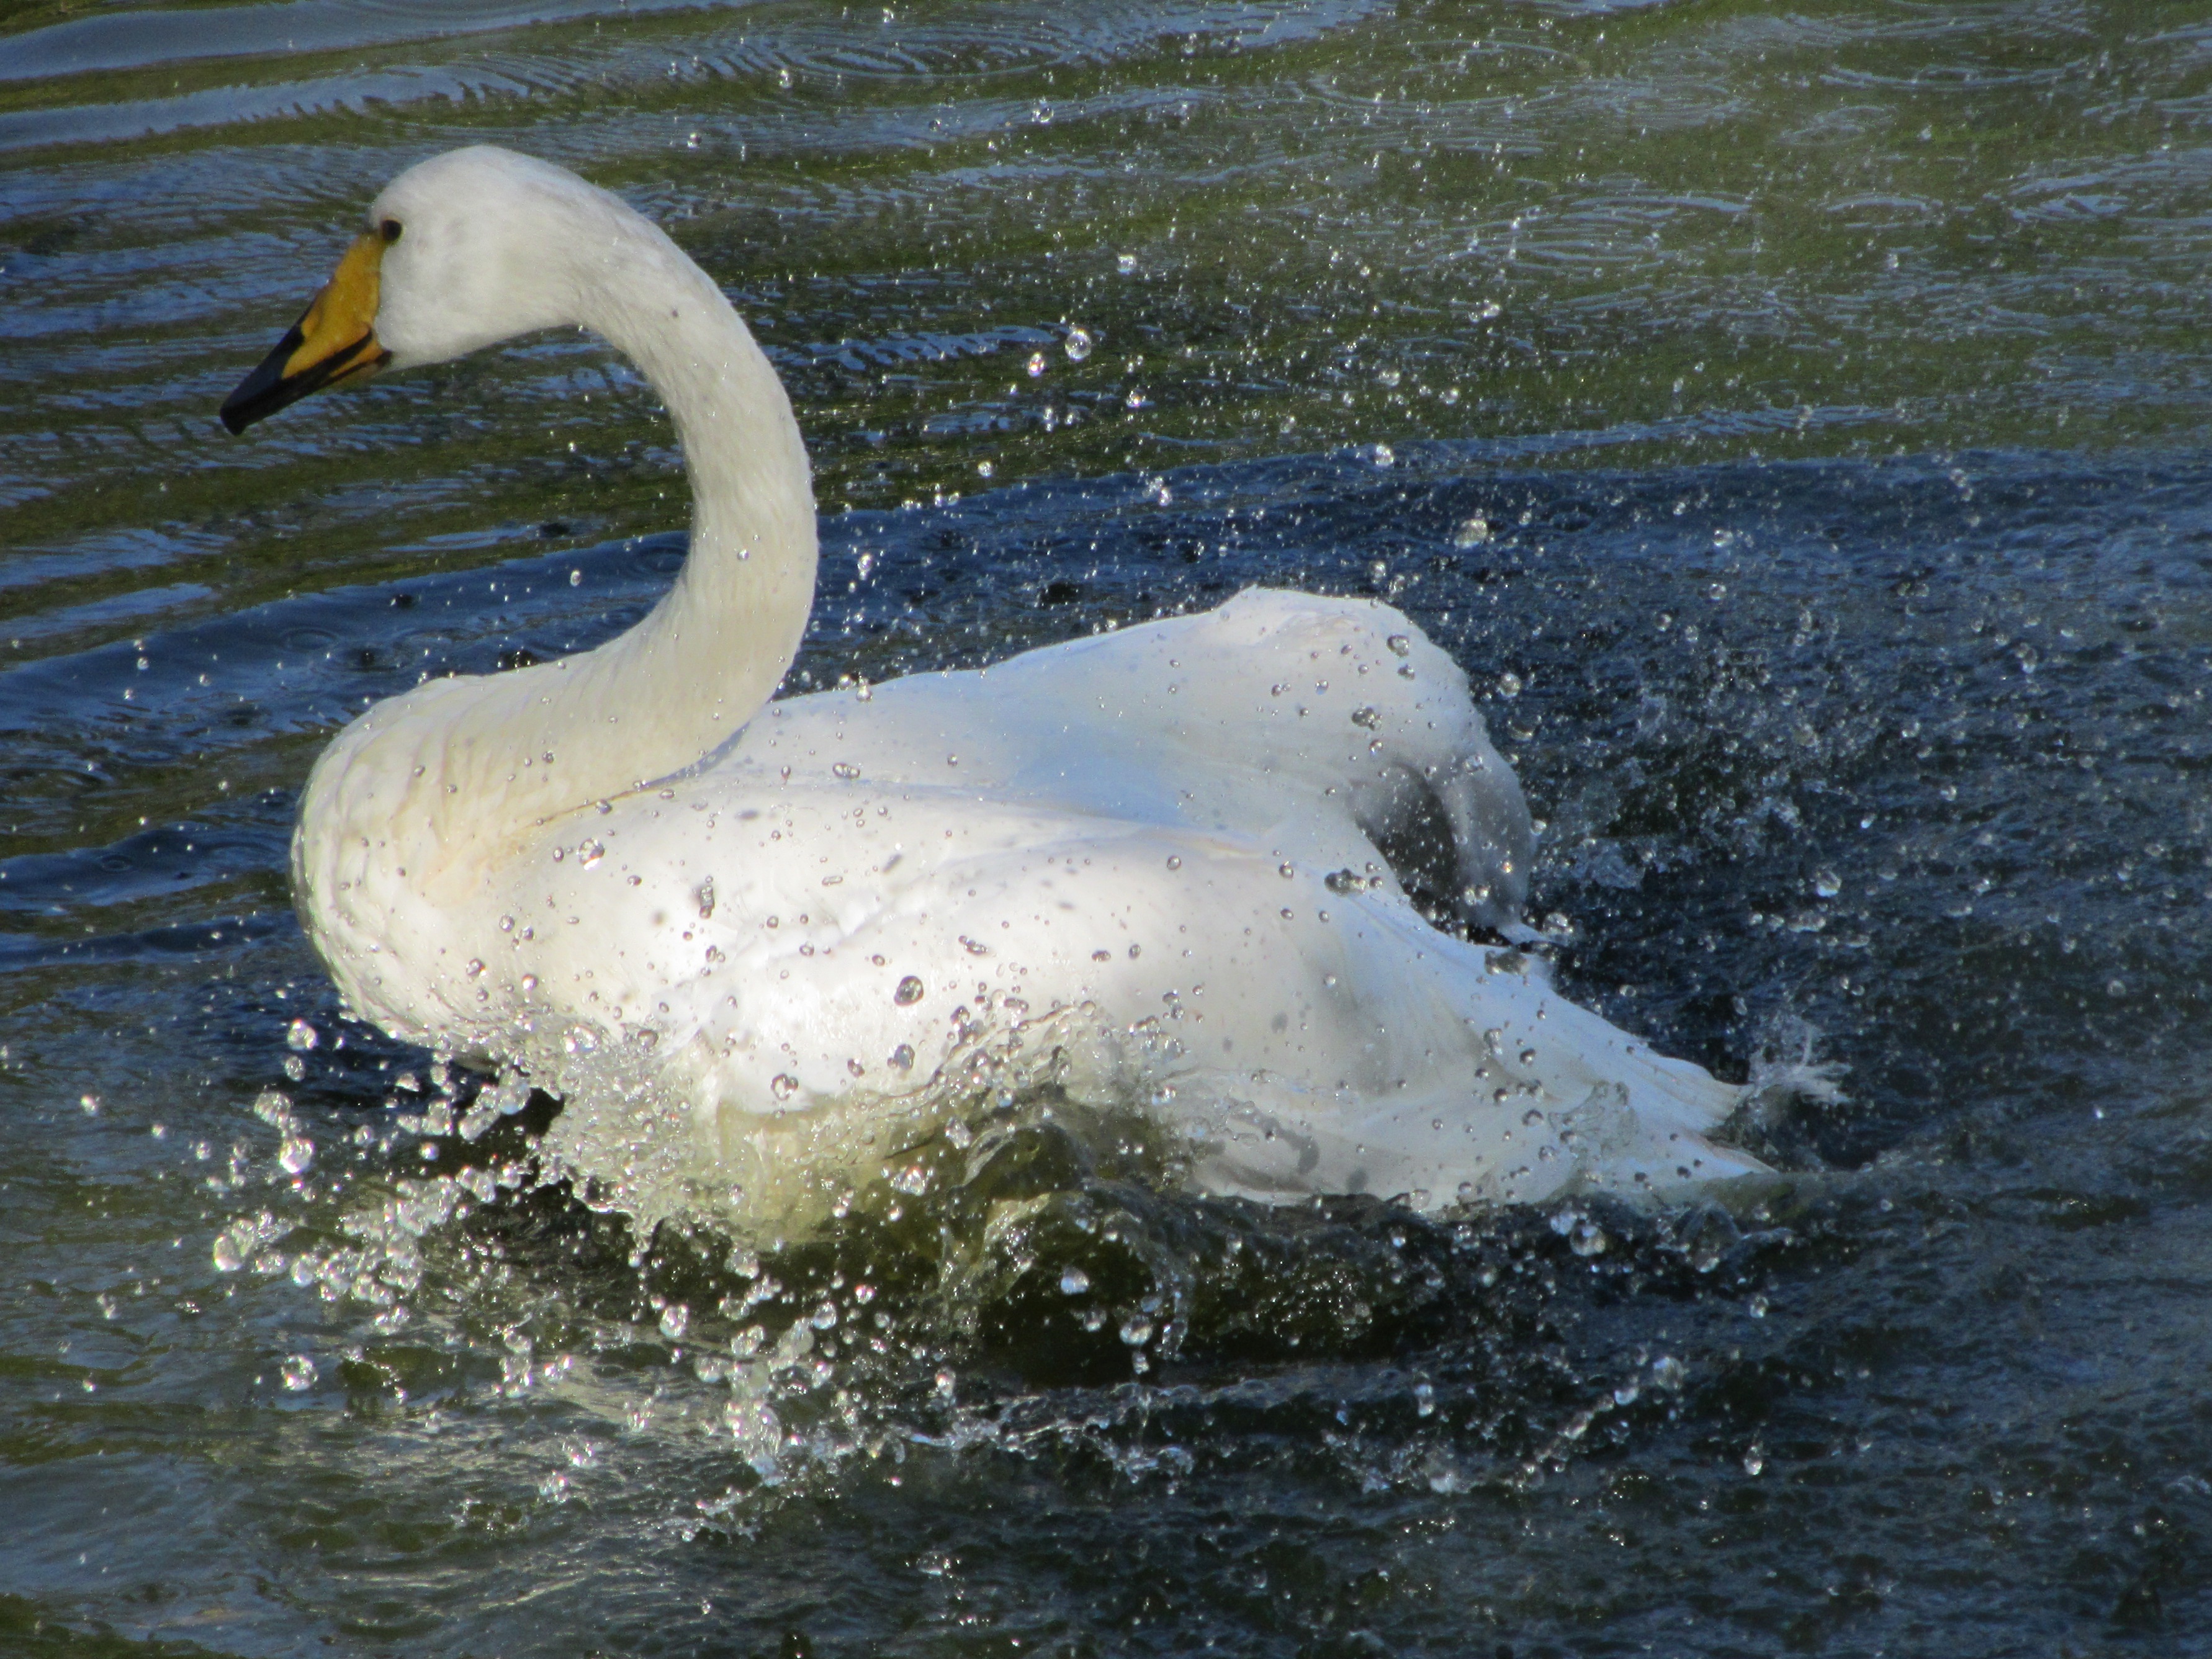
water, nature, bird, wing, white, lake, wildlife, beak, feather, fauna, swan, vertebrate, beautiful, bill, waterfowl, water bird, drop of water, inject, ducks geese and swans